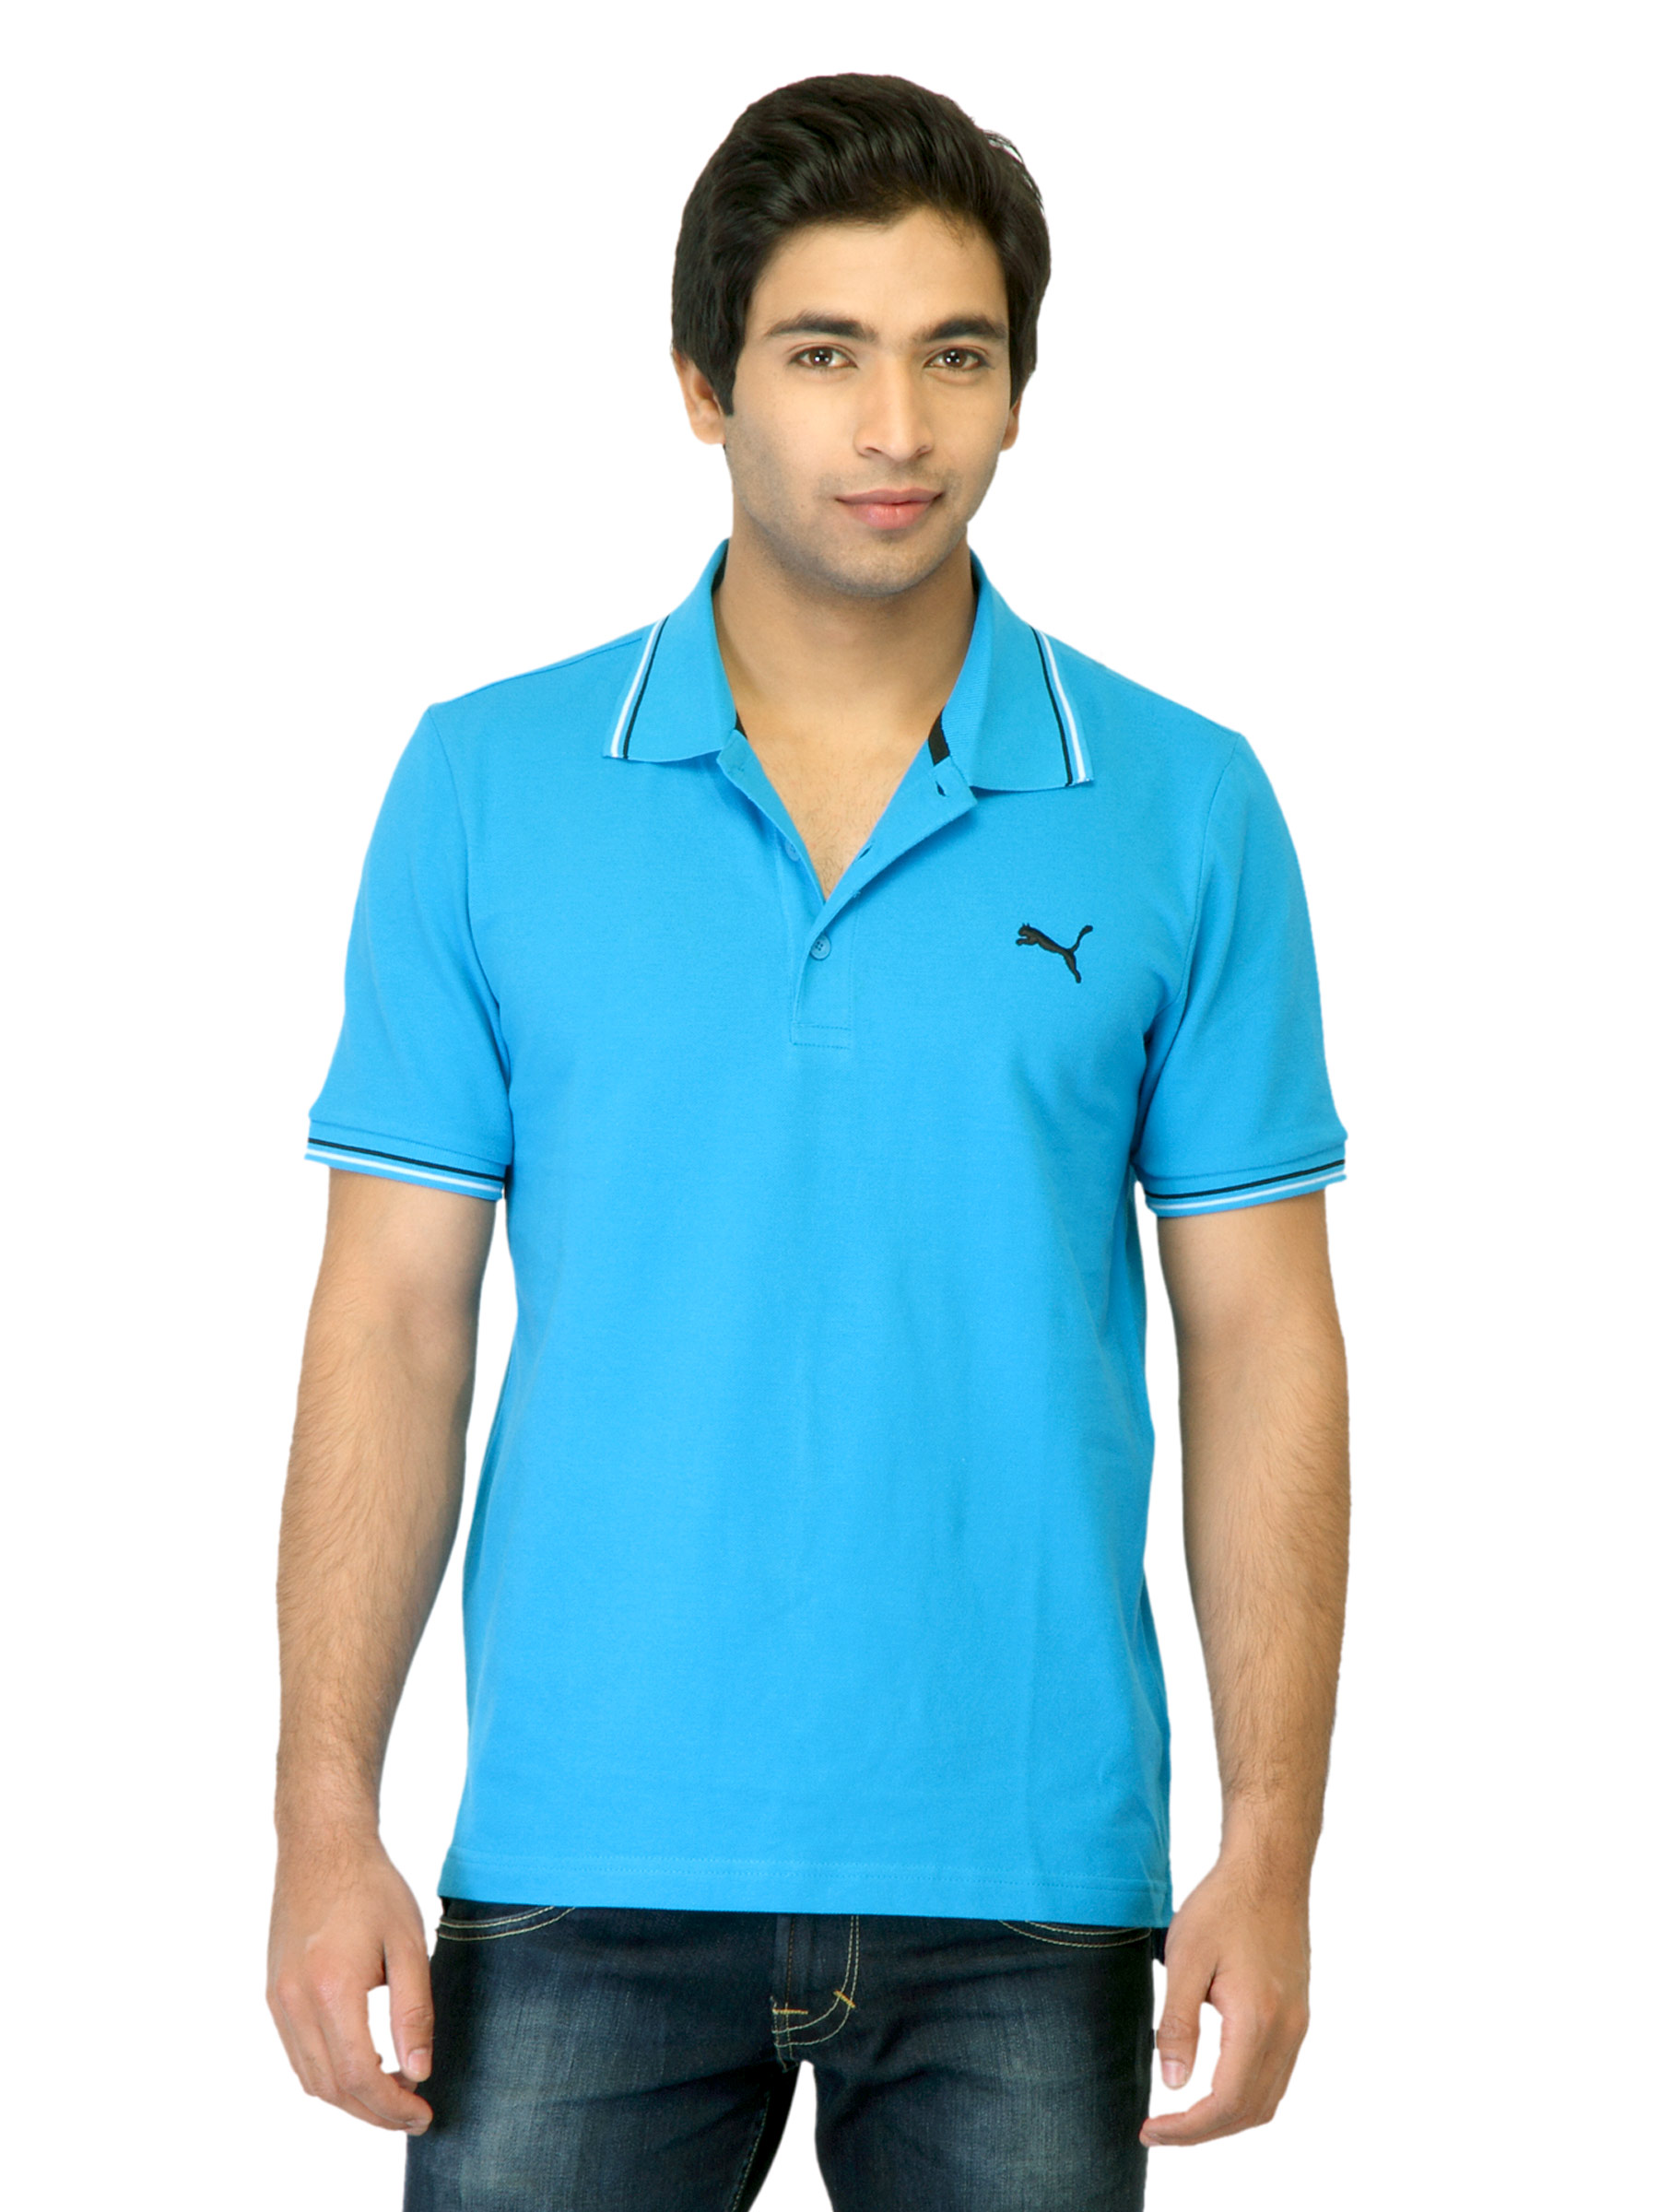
Puma Men Blue Polo T-shirt
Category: Apparel / Topwear / Tshirts
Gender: Men
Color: Blue
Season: Summer 2012
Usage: Casual